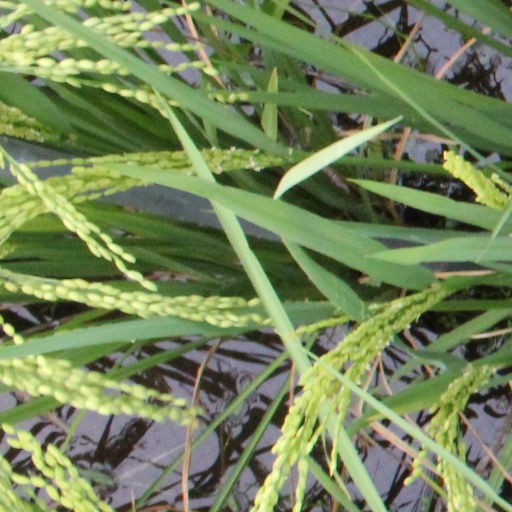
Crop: rice